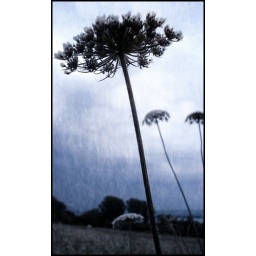
Feldblumen am Bodensee bei Regen - field flowers near Lake Constance during rain